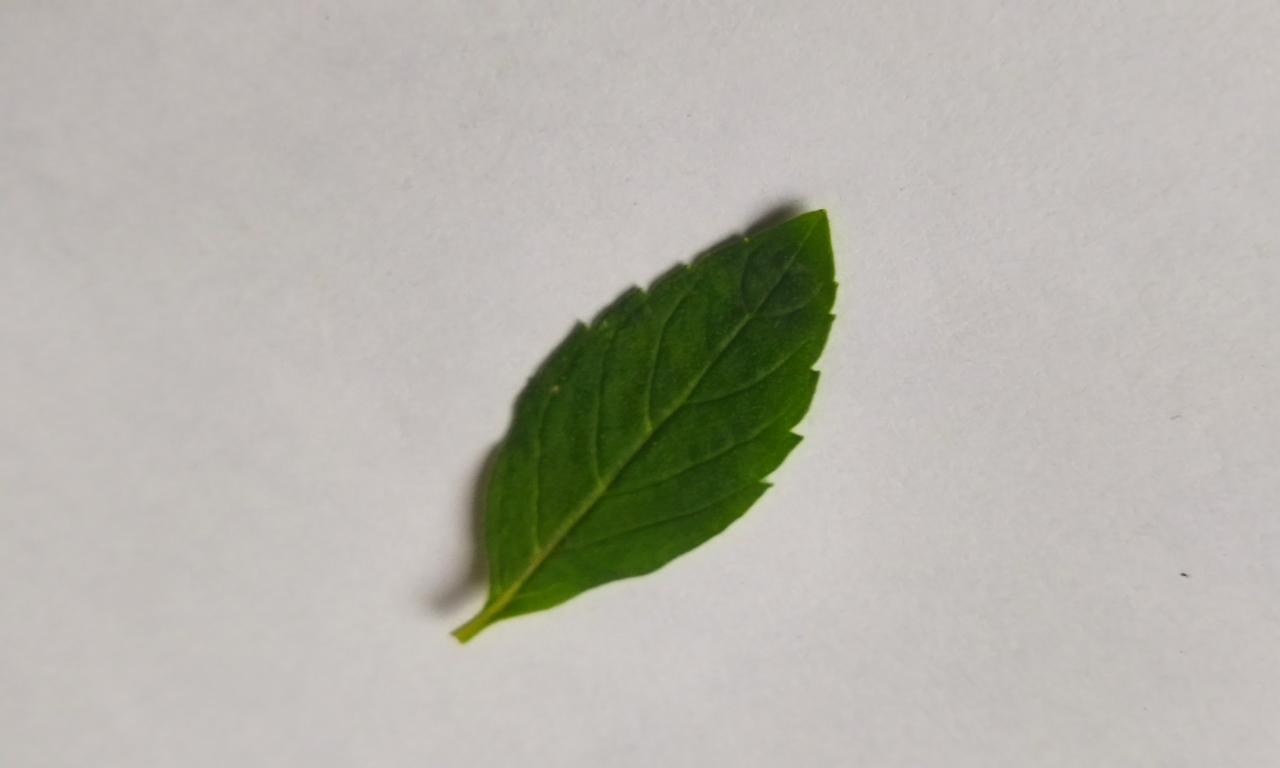
Label: Fresh